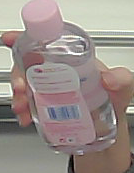
Product: johnson_baby